Garda Traffic Corps

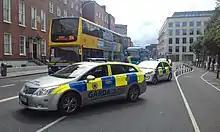
Two Garda Traffic Corps Hyundai i30 and Toyota Avensis vehicles

The Garda National Roads Policing Bureau (GNRPB) is the roads policing unit of the Garda Síochána. Prior to 2018, it was known as the Garda Traffic Corps.